Sweet Alyssum (film)

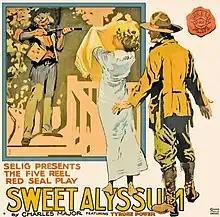
Advertisement

Sweet Alyssum is a 1915 American silent drama film directed by Colin Campbell and starring Tyrone Power Sr., Kathlyn Williams, and Edith Johnson.